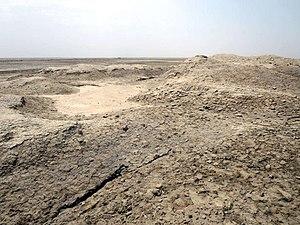
Le tell al-Ubaid est un tell relativement petit à l'ouest d'Ur, dans le gouvernorat de Dhi Qar, dans le sud de l'Irak. Comprenant un sanctuaire et un cimetière, la majorité des vestiges proviennent de la période chalcolithique d'Obeïd, à laquelle le site a donné son nom.